Apaye

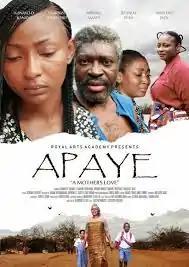
Theatrical poster

Apaye (English: A Mother's Love) is a 2014 Nigerian biographical drama film directed by Desmond Elliot and starring Clarion Chukwura, Kanayo O. Kanayo, Belinda Effah, and Mbong Amata. It premièred at the Silverbird Cinemas, Victoria Island, Lagos on 7, March 2014. The comic role Yepayeye, tells the story of the life and struggles of Elder Irene Yepayeye Uriah-Dieah, who was a relative of Goodluck Jonathan in real life.